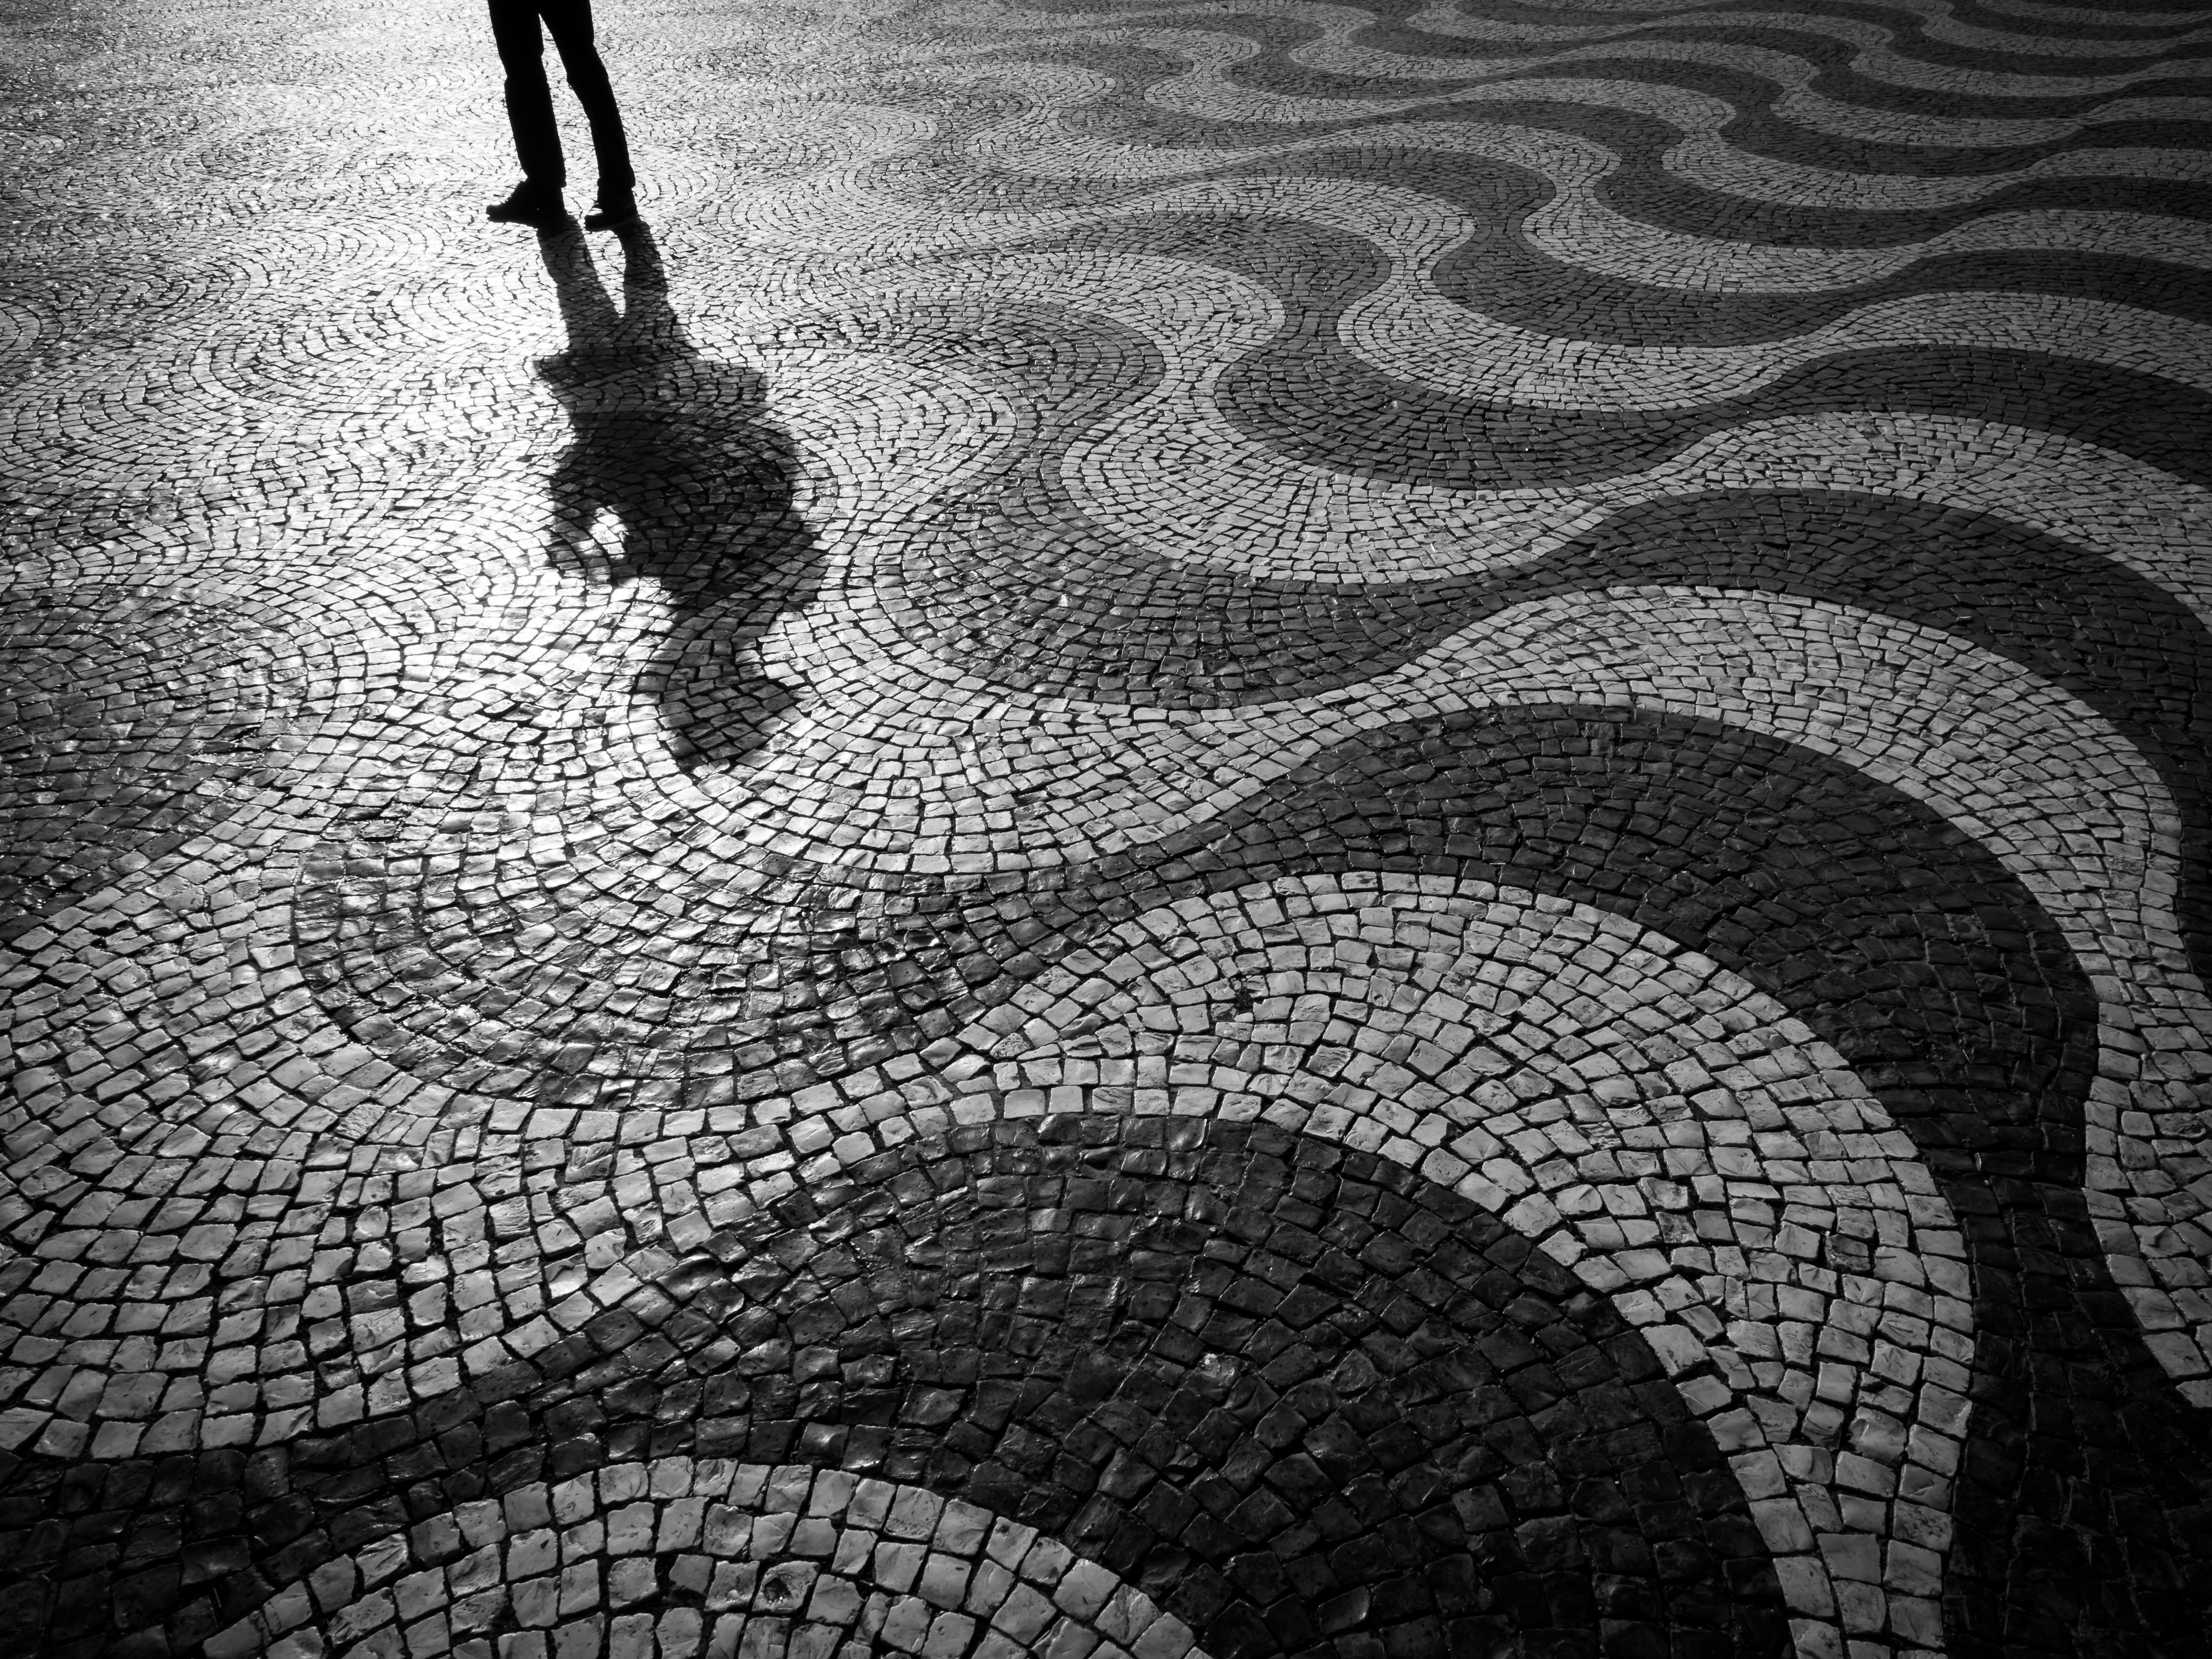
black and white, texture, asphalt, pattern, line, shadow, black, monochrome, circle, art, design, symmetry, shape, flooring, road surface, monochrome photography